2012 Food City 500

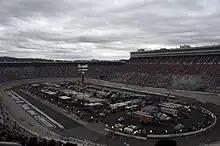
Bristol Motor Speedway, where the race was held.

The 2012 Food City 500 was the fourth of thirty-six scheduled stock car races of the 2012 NASCAR Sprint Cup Series. It took place on March 18, 2012, in Bristol, Tennessee, at Bristol Motor Speedway, a short track which holds NASCAR races. The standard track at Bristol Motor Speedway is a four-turn short track oval that is long. The track's turns are banked from twenty-four to thirty degrees, while the front stretch, the location of the finish line, is banked from six to ten degrees. The back stretch also has banking from six to ten degrees.